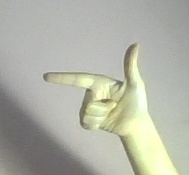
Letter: yaa